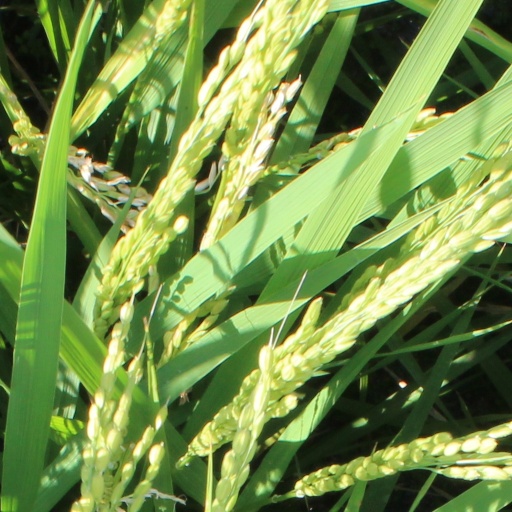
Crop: rice